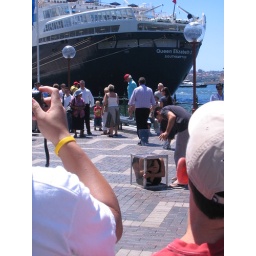
A crazy street performer in a box 43cmx43cmx43cm